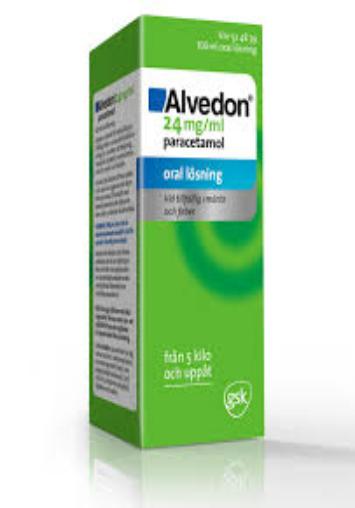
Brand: alvedon
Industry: Medical